The War of the Simpsons

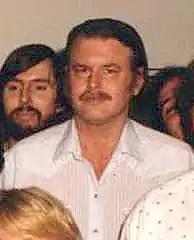
This episode was written by John Swartzwelder.

The episode was written by John Swartzwelder, and it was the last episode Mark Kirkland directed during his first year on the show. Kirkland and his animation team were relatively new to animation when they began working on the show, and to make the animation in this episode the best they had ever done, they incorporated all the techniques they had learned during their first year into it. Kirkland said animating Homer drunk was a challenge for him as he had to analyze how people behave when they are intoxicated by alcohol. He said of the animation: "I shifted [Homer's] eyes open and close, they're not working in sync. And of course Homer can't keep his balance so that's why he's shifting back and forth." Kirkland was raised in New York in an environment similar to the one where the marriage retreat was held. He therefore enjoyed drawing and overseeing the scenery for the episode, and the bait shop was based on the bait shops he visited when he grew up. Snake Jailbird, Springfield's resident recidivist felon, appeared for the first time on the show in this episode, though he was not named until season three's "Black Widower". He appears at Bart and Lisa's wild house party. A woman named Gloria who seeks marriage counseling at the retreat was voiced by Julie Kavner. It is one of the few times in the history of the show that Kavner has voiced a character other than Marge and her relatives. Gloria's hair was based on Kirkland's assistant director Susie Dietter's.